History of the People's Republic of China

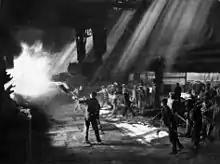
People were required to produce more steel during the Great Leap Forward.

Mao Zedong believed that socialism would eventually triumph over all other ideologies, and following the First Five-Year Plan based on a Soviet-style centrally controlled economy, Mao took on the ambitious project of the Great Leap Forward in 1958, beginning an unprecedented process of collectivisation in rural areas (the People's commune). Mao urged the use of communally organised iron smelters to increase steel production, pulling workers off of agricultural labor to the point that large amounts of crops rotted unharvested. Mao decided to continue to advocate these smelters despite a visit to a factory steel mill which proved to him that high quality steel could only be produced in a factory. He thought that ending the program would dampen peasant enthusiasm for his political mobilisation, the Great Leap Forward.